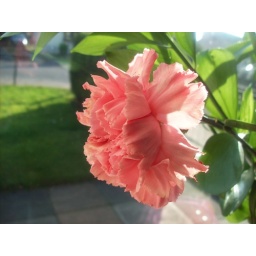
I wanted to get this flower from more of a front angle, but the wall was in the way!